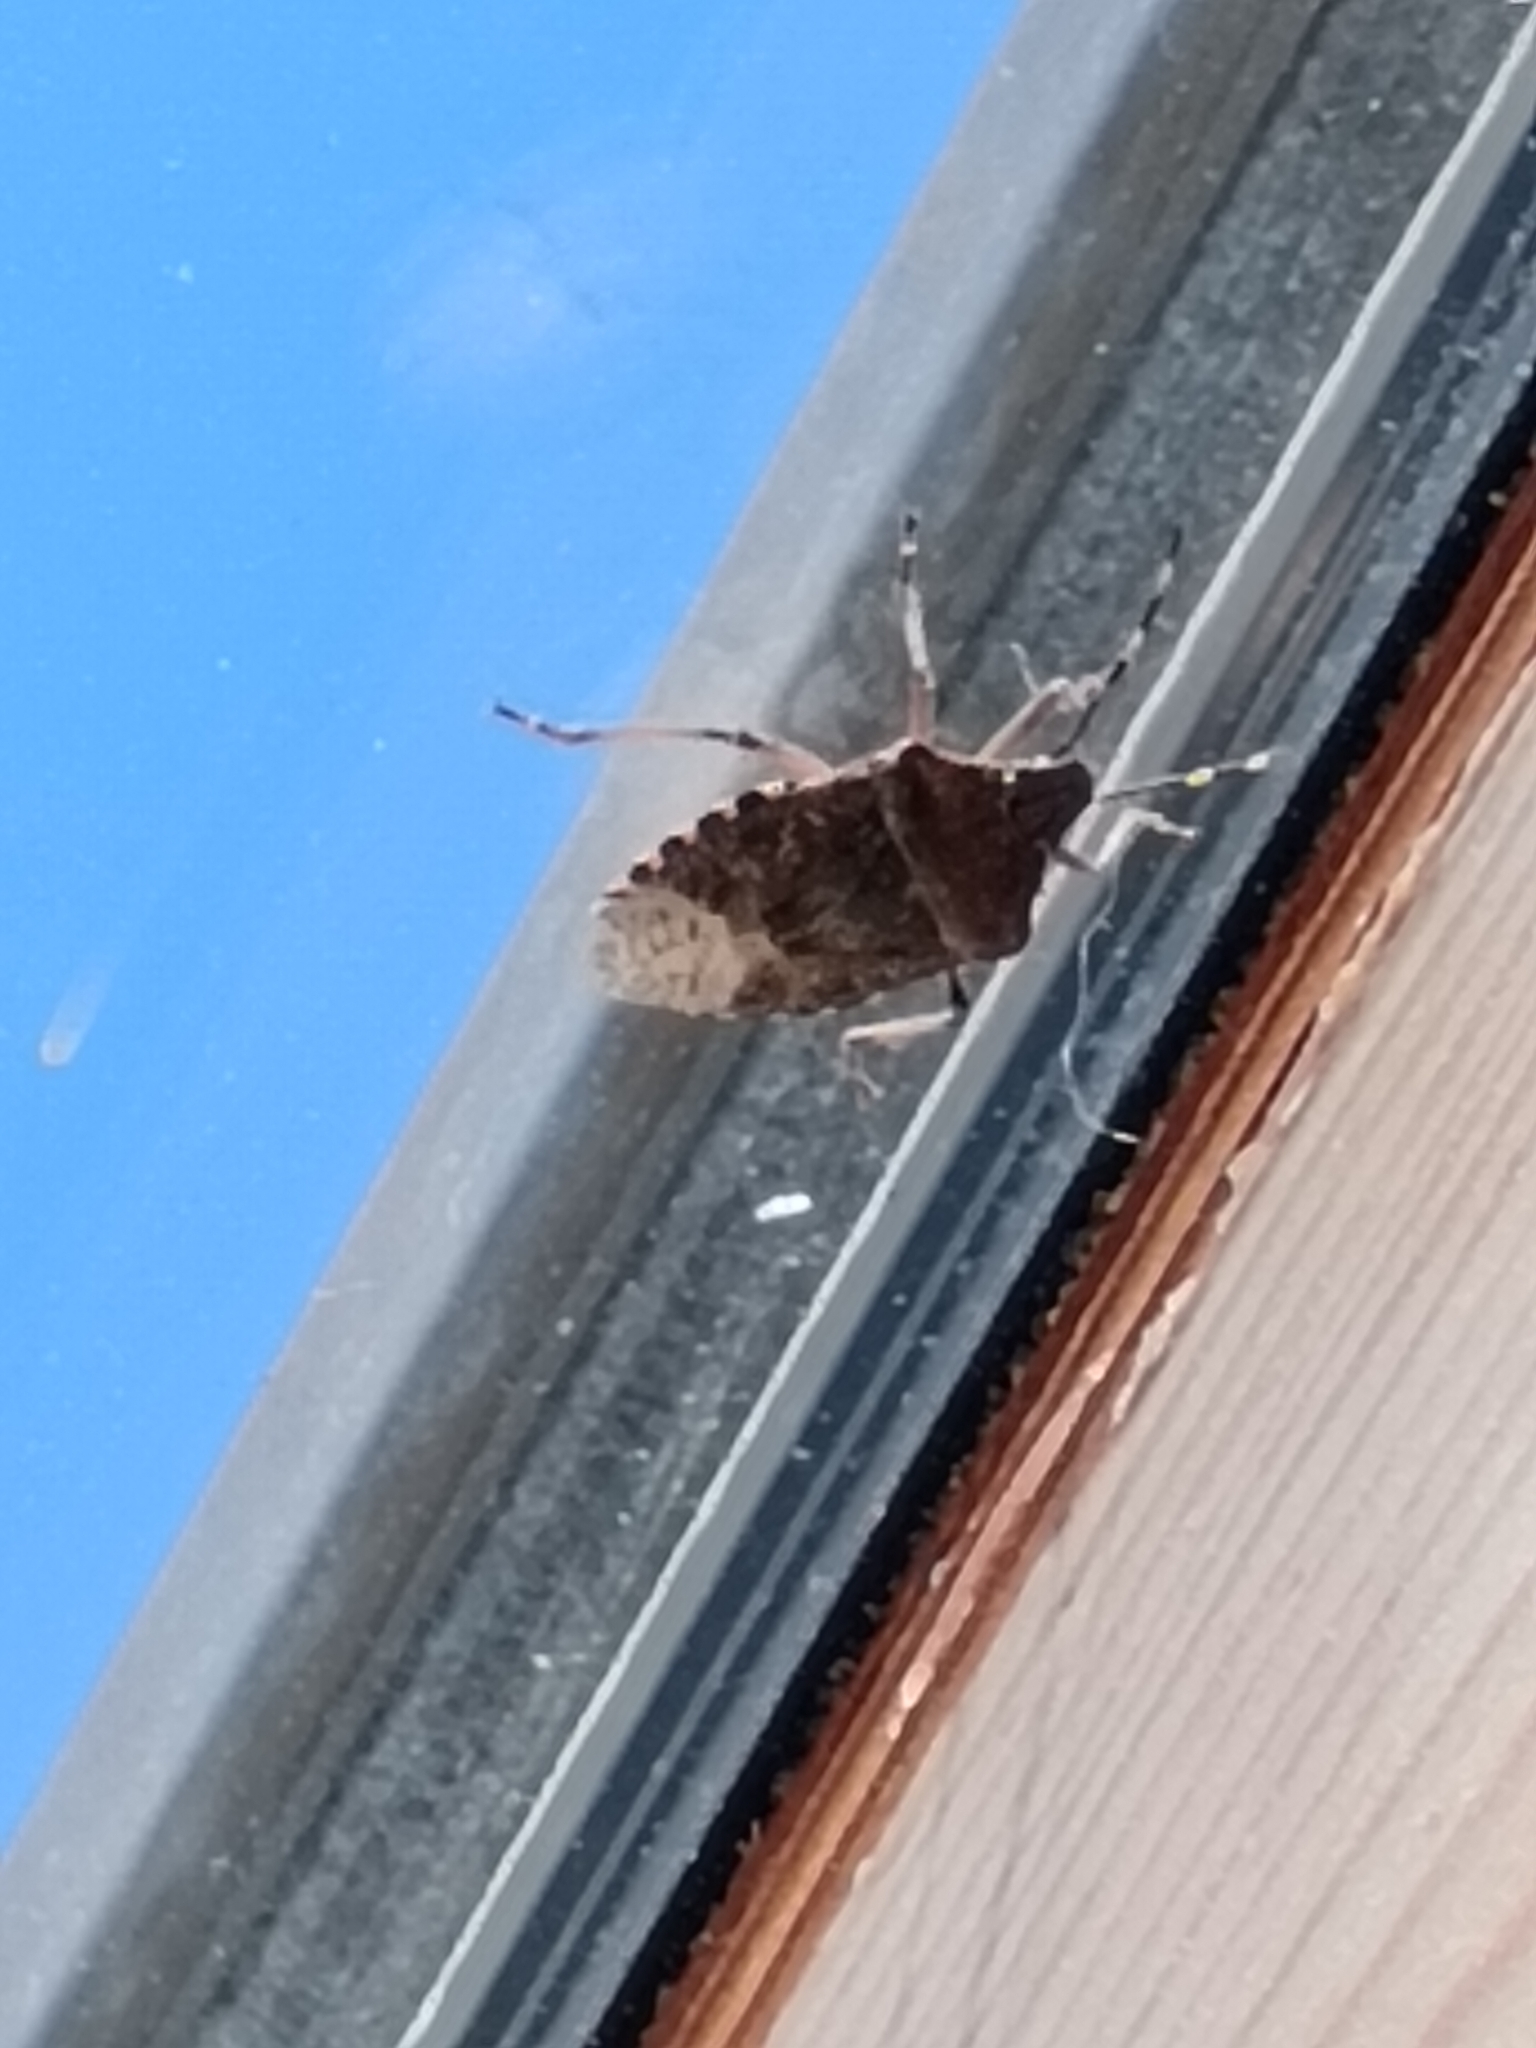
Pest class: stink_bug